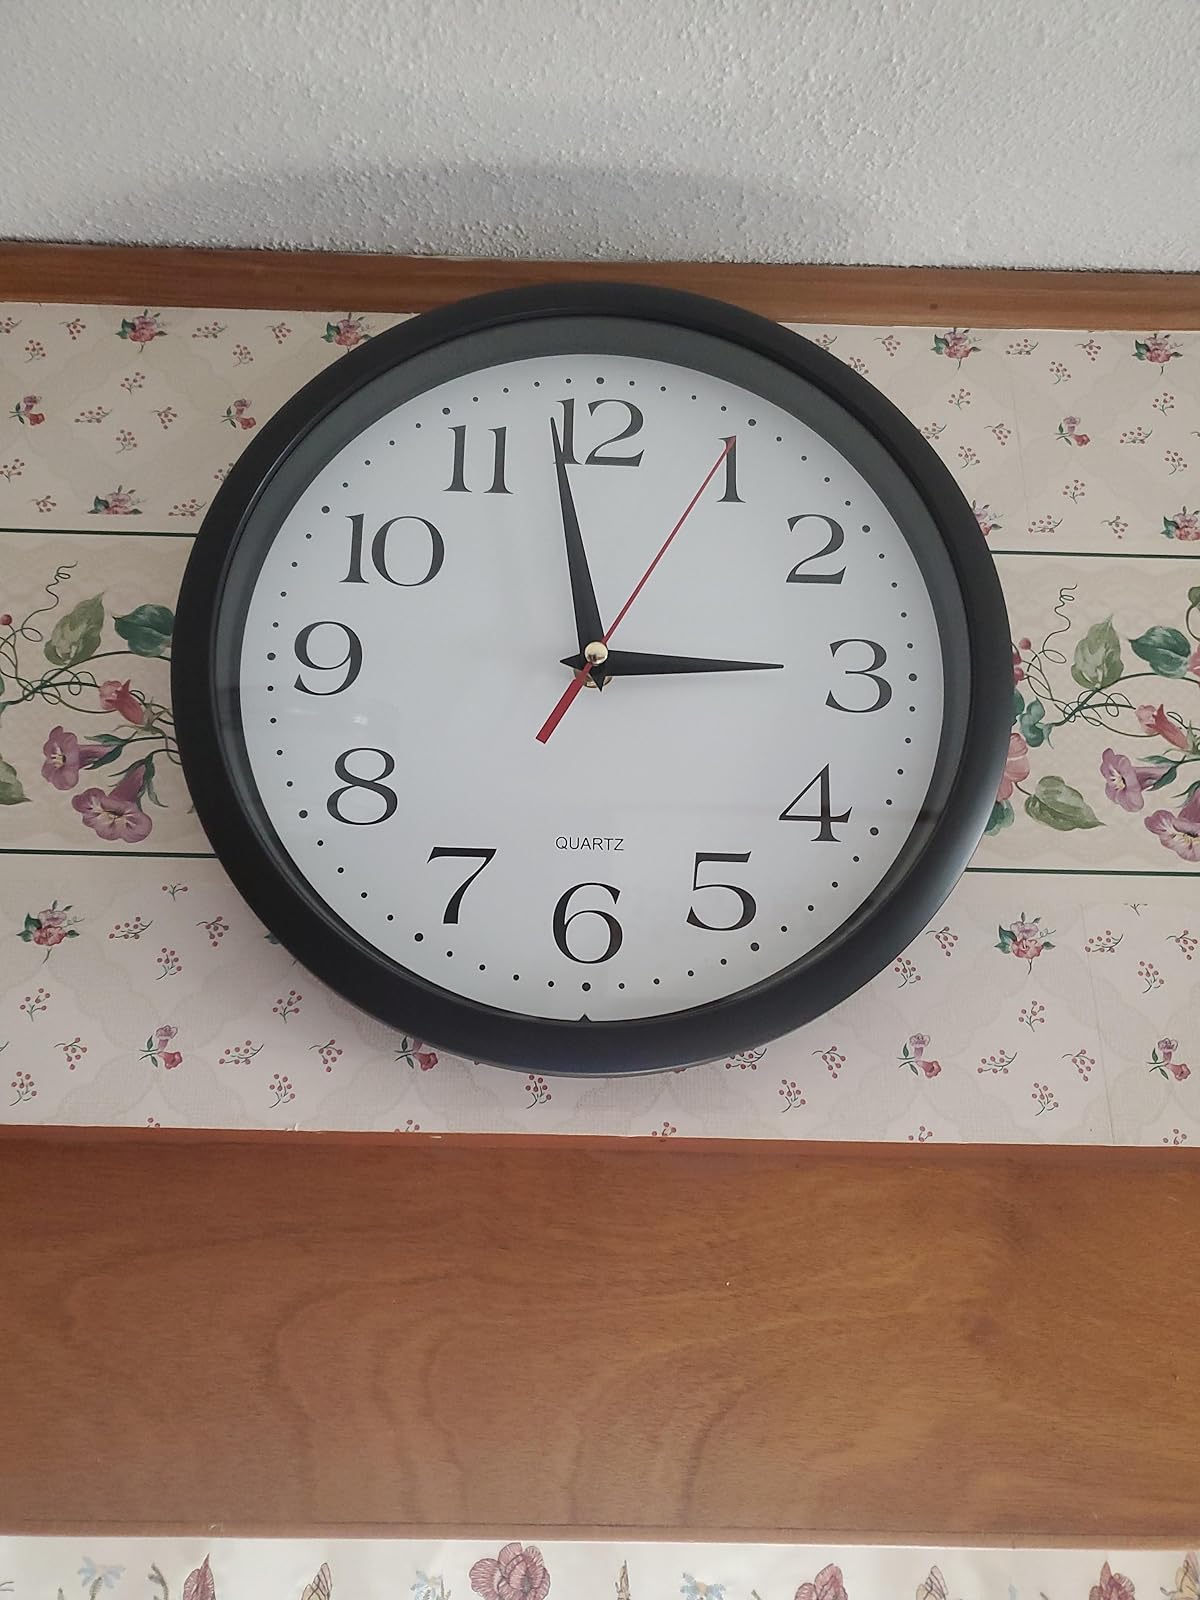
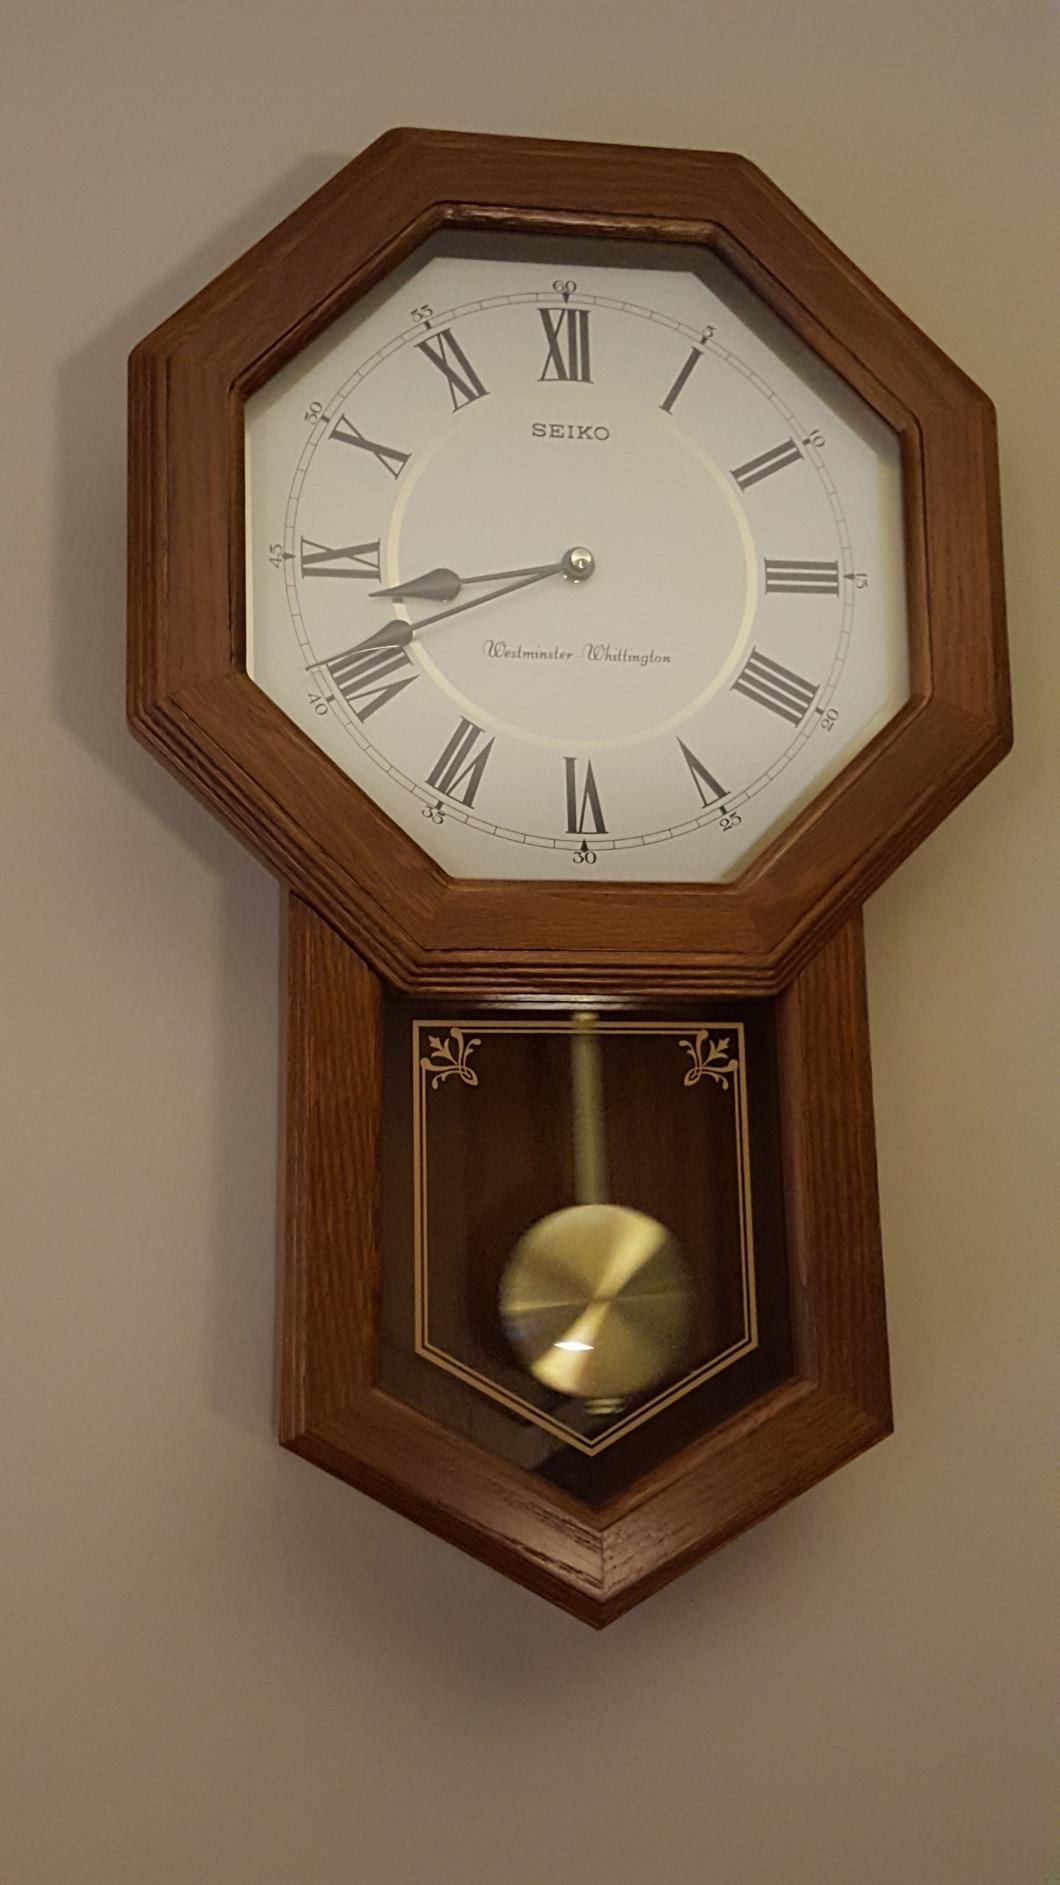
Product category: clock
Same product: no